Describe the emotion expressed in this image:  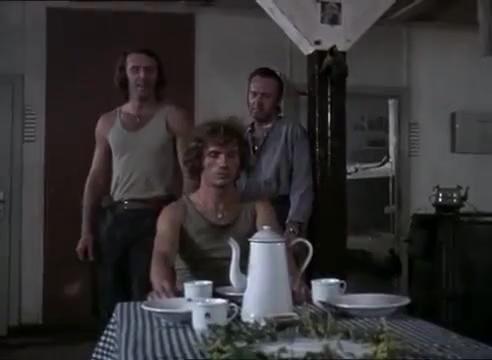
This person displays Suffering, valence and arousal with low intensity.